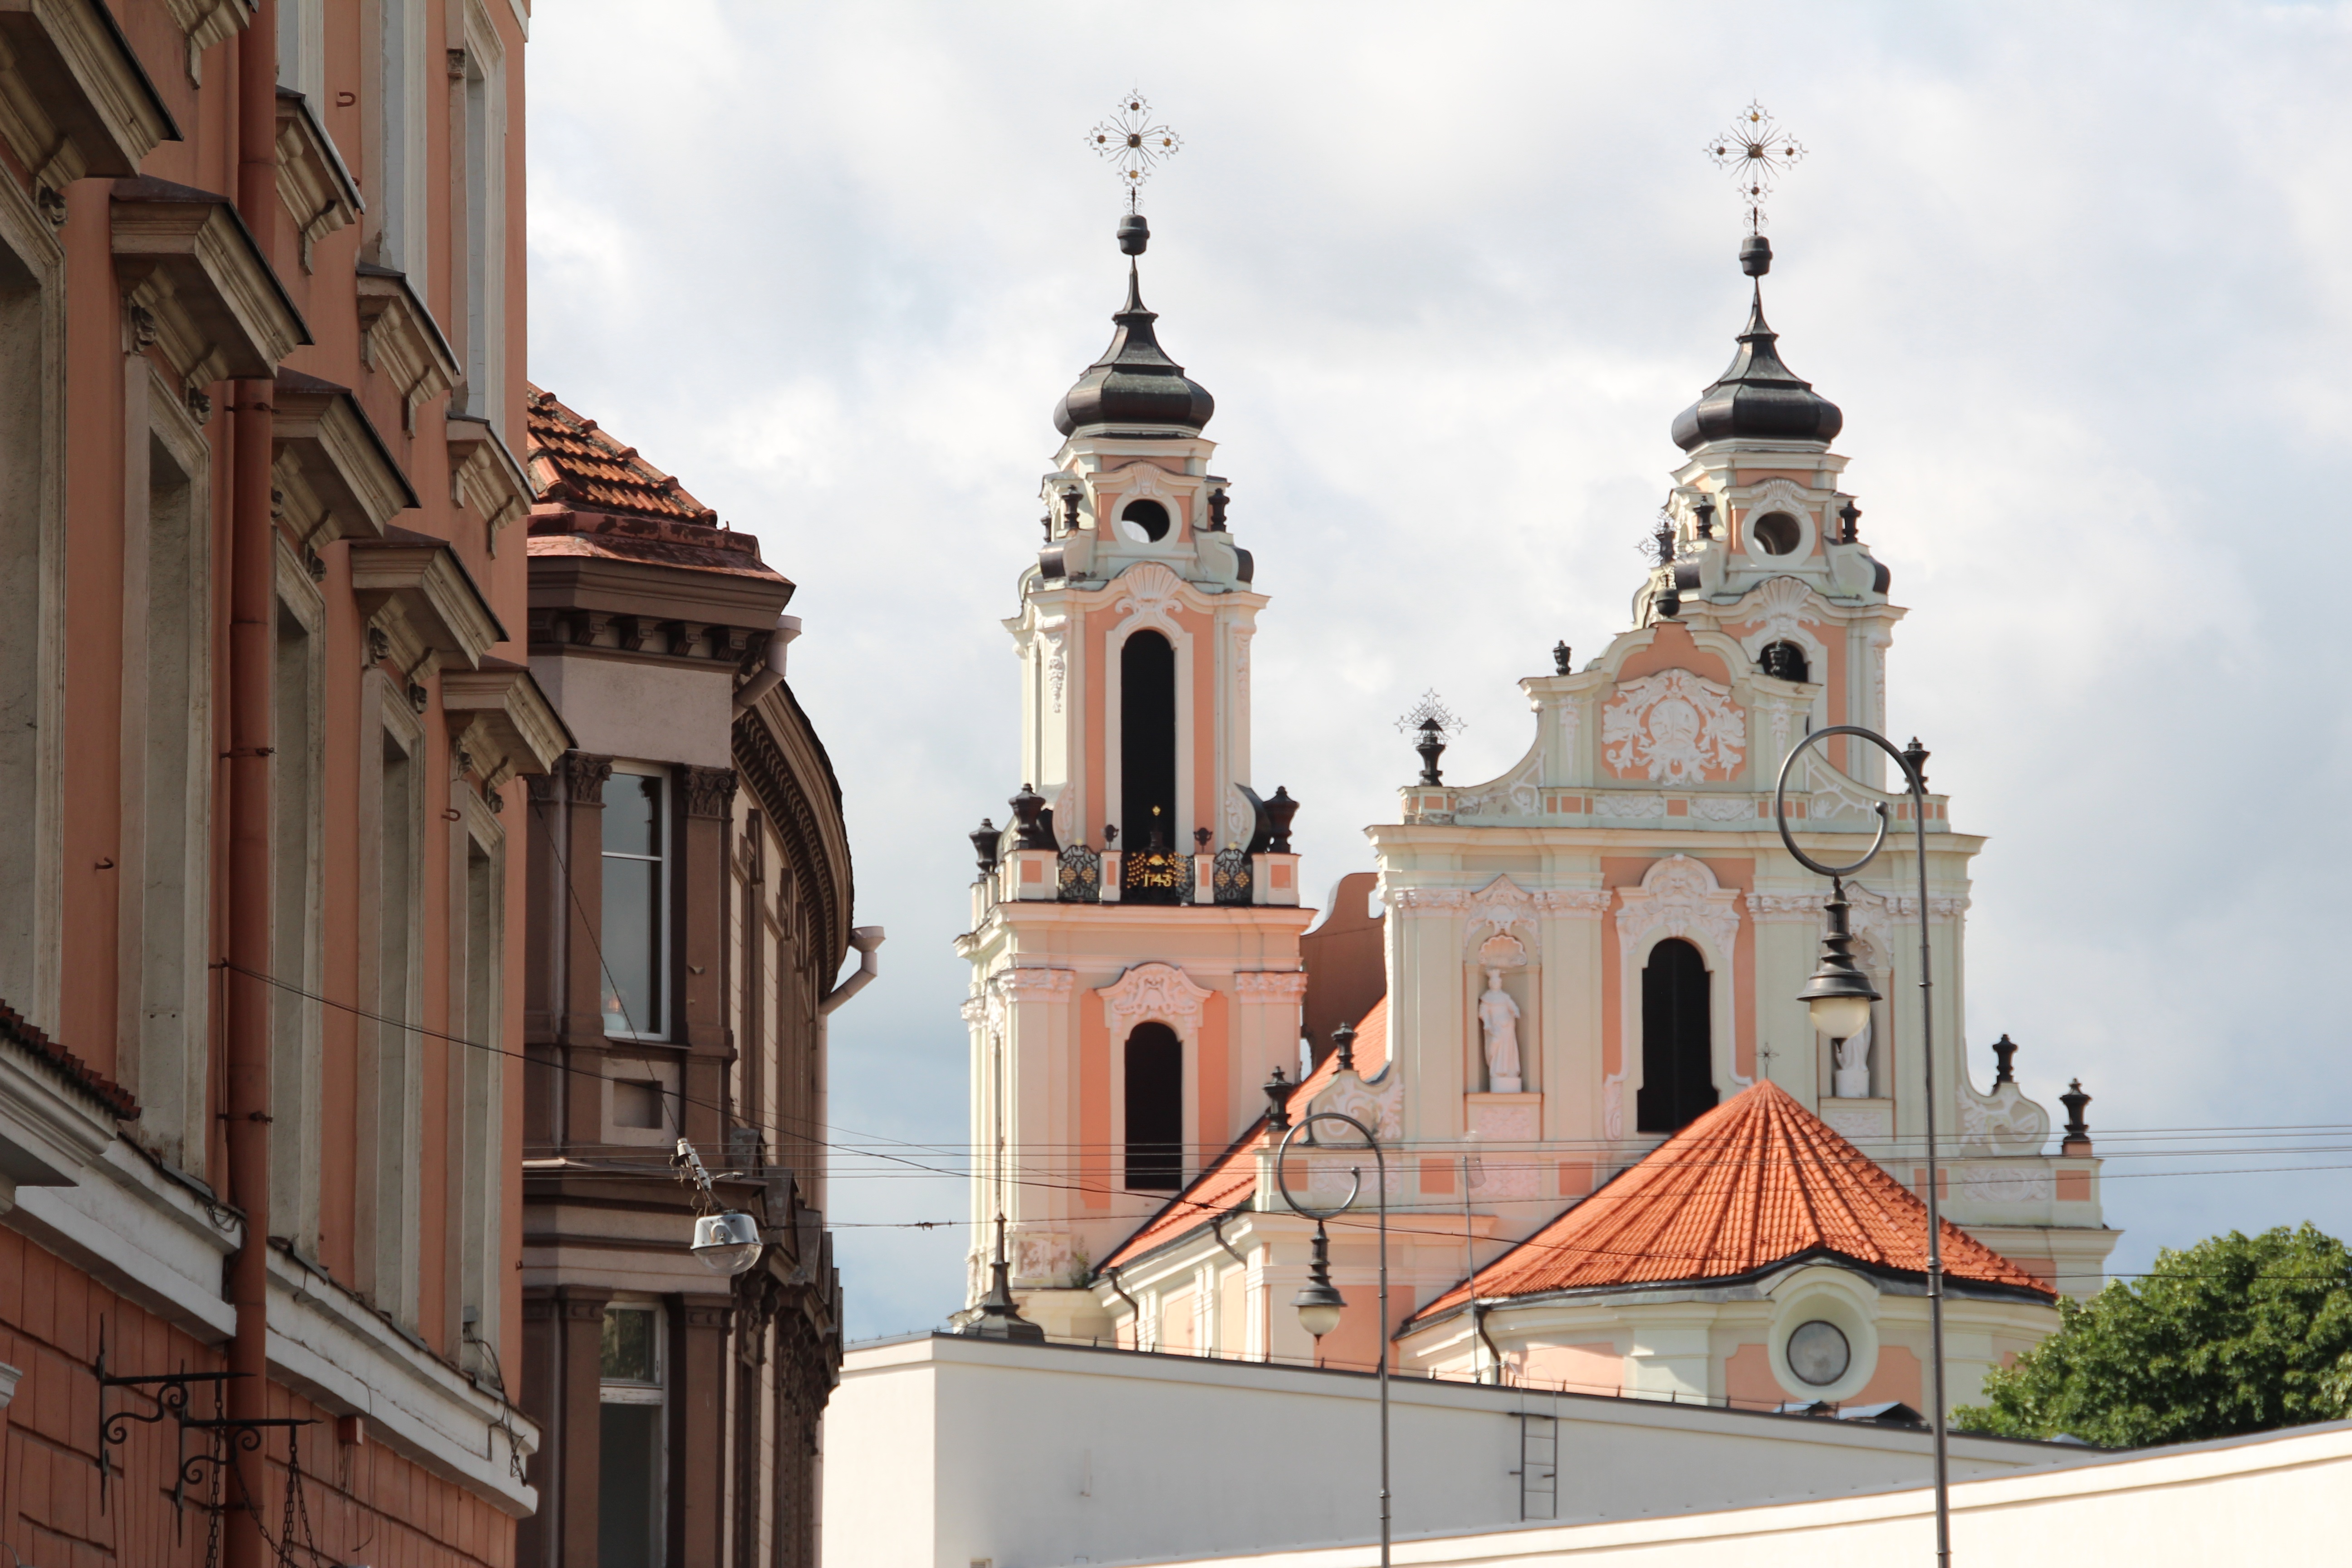
architecture, building, tower, landmark, facade, church, cathedral, place of worship, basilica, lithuania, vilnius, urban landscape, eastern europe